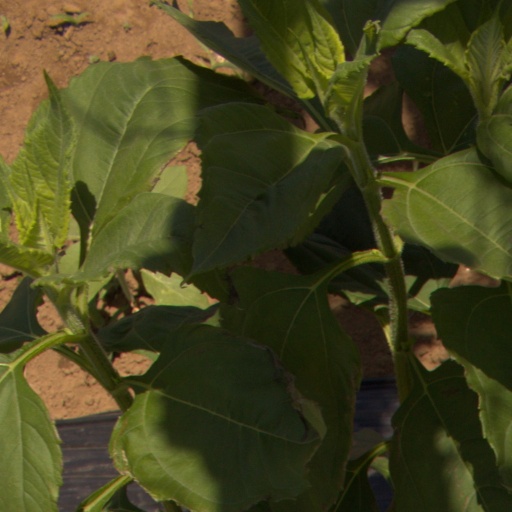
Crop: Jerusalem artichoke